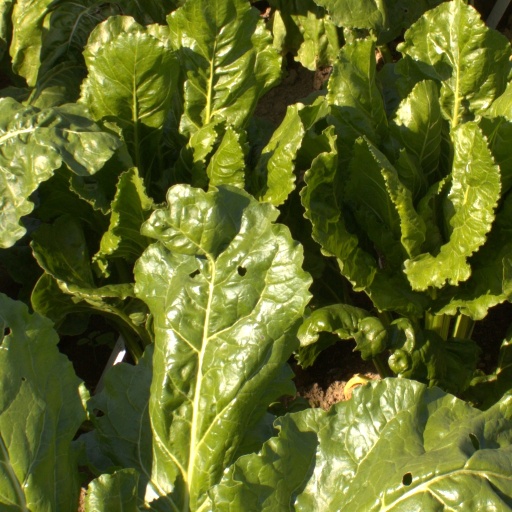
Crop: sugar beet